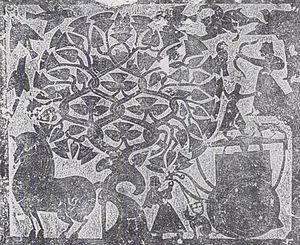
La dynastie Han régna sur la Chine de 206 av. J.-C. à 220 apr. J.-C. Deuxième des dynasties impériales, elle succéda à la dynastie Qin et fut suivie de la période des Trois Royaumes.